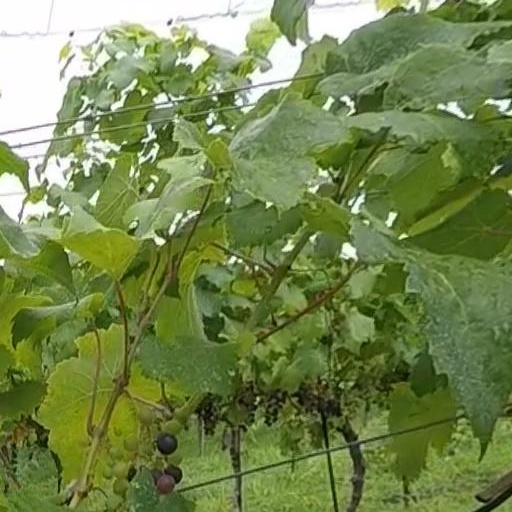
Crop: grape